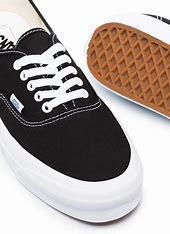
Brand: Vans
Model: OG Authentic LX